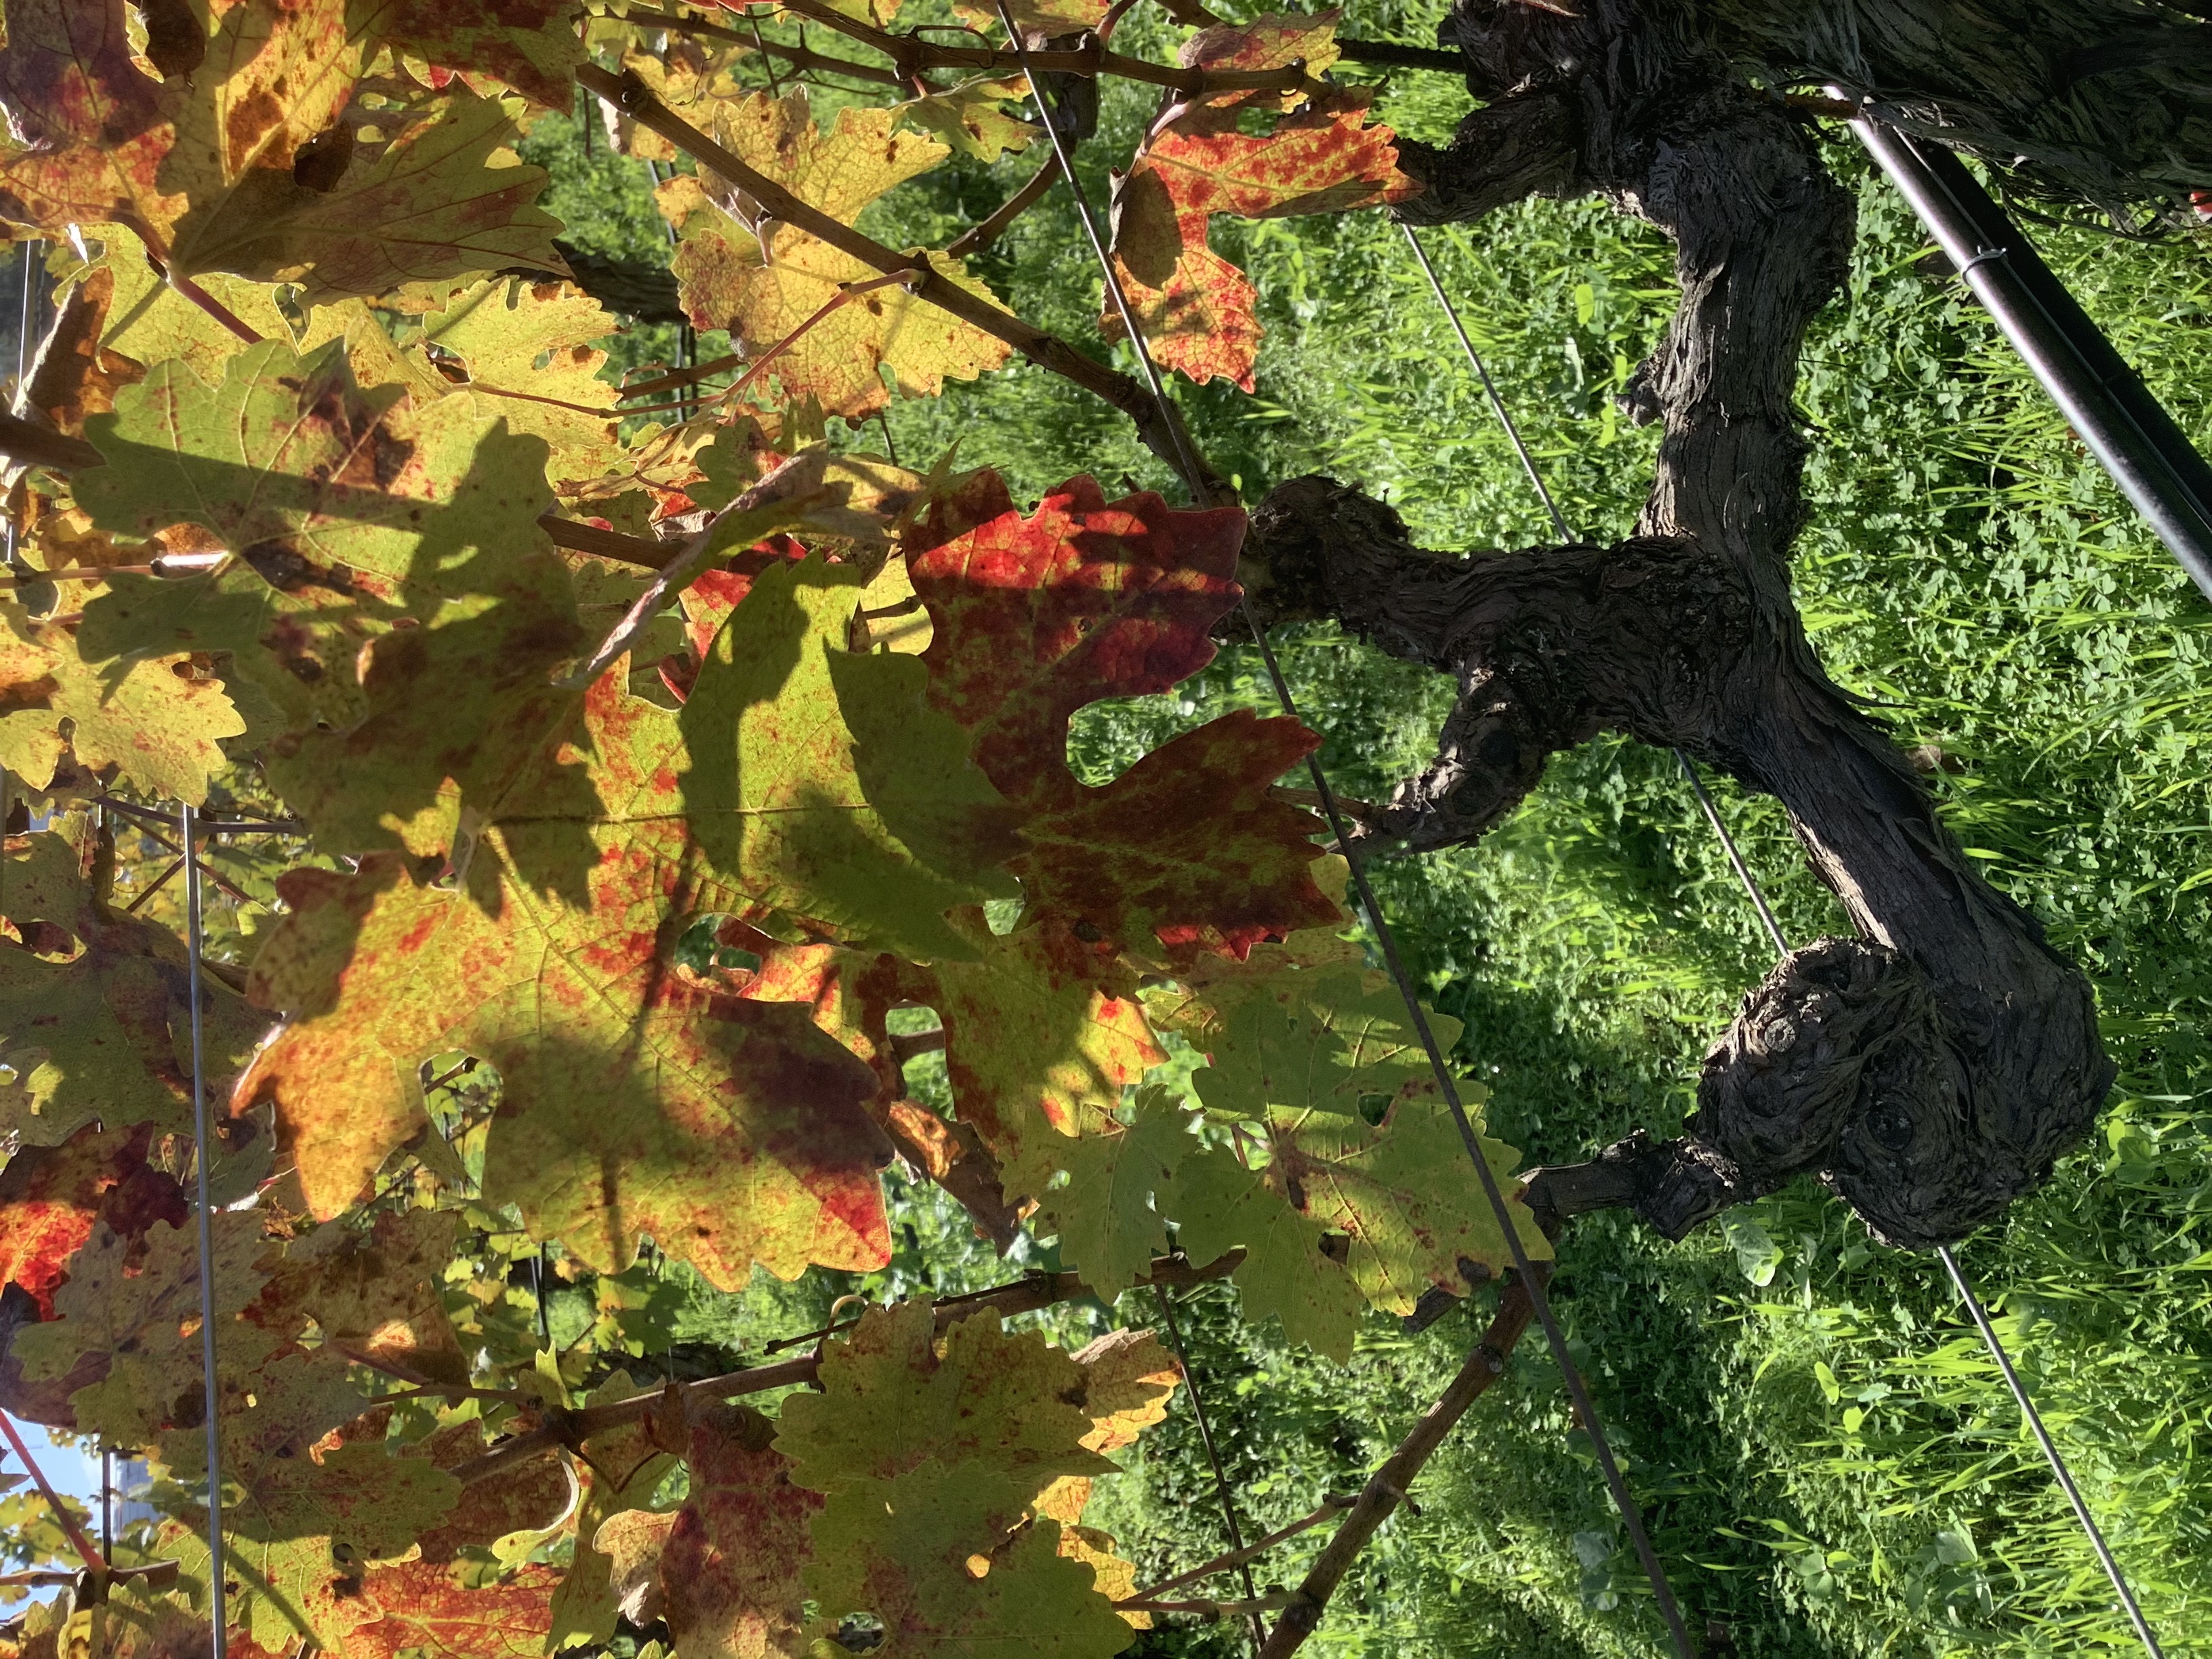
Label: Red Blotch